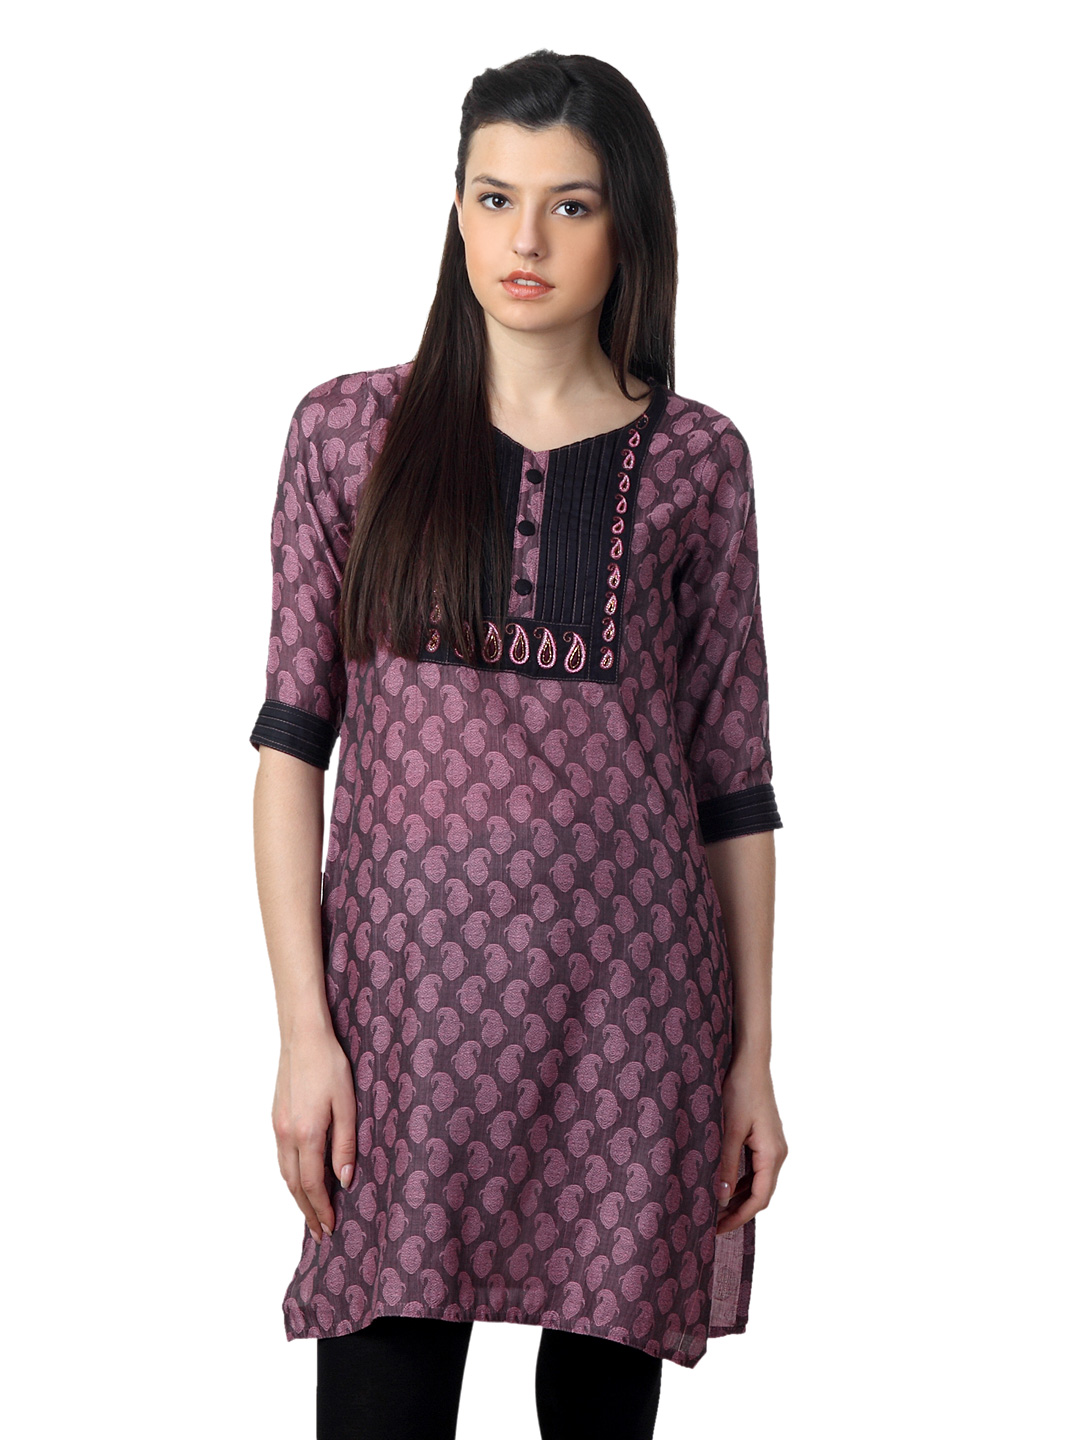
Mother Earth Women Purple Kurta
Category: Apparel / Topwear / Kurtas
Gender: Women
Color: Purple
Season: Summer 2012
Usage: Ethnic